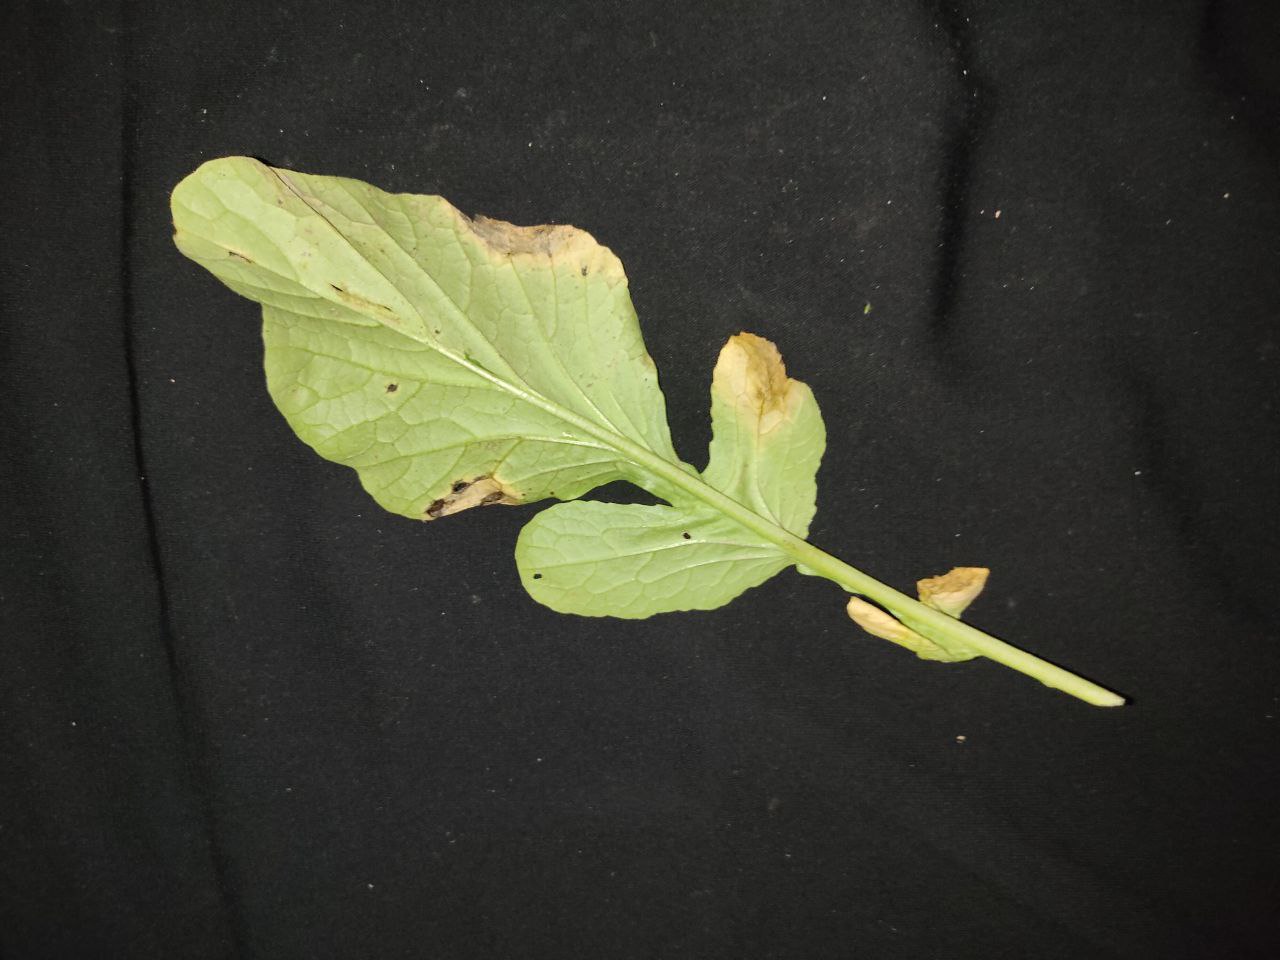
Label: Downey mildew